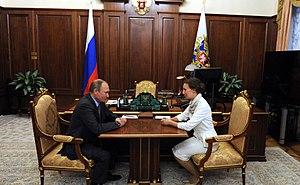
Anna Iourevna Kouznetsova née Boulaïeva russe : Була́ева le 3 janvier 1982, à Penza, dans la République socialiste fédérative soviétique de Russie, dans l'Union soviétique, est une femme d'État et une personnalité publique russe, engagée socialement et politiquement dans la défense des droits de la famille et de l'enfant. Elle est déléguée aux droits des enfants auprès du Président de la Fédération de Russie (ru) depuis le 9 septembre 2016. Elle a le grade de Conseiller d'État de la Fédération de Russie de 3e classe (ru)